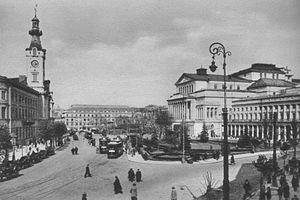
Plac Teatralny est un large espace public, semi-piétonnier, situé dans l’arrondissement Śródmieście à Varsovie